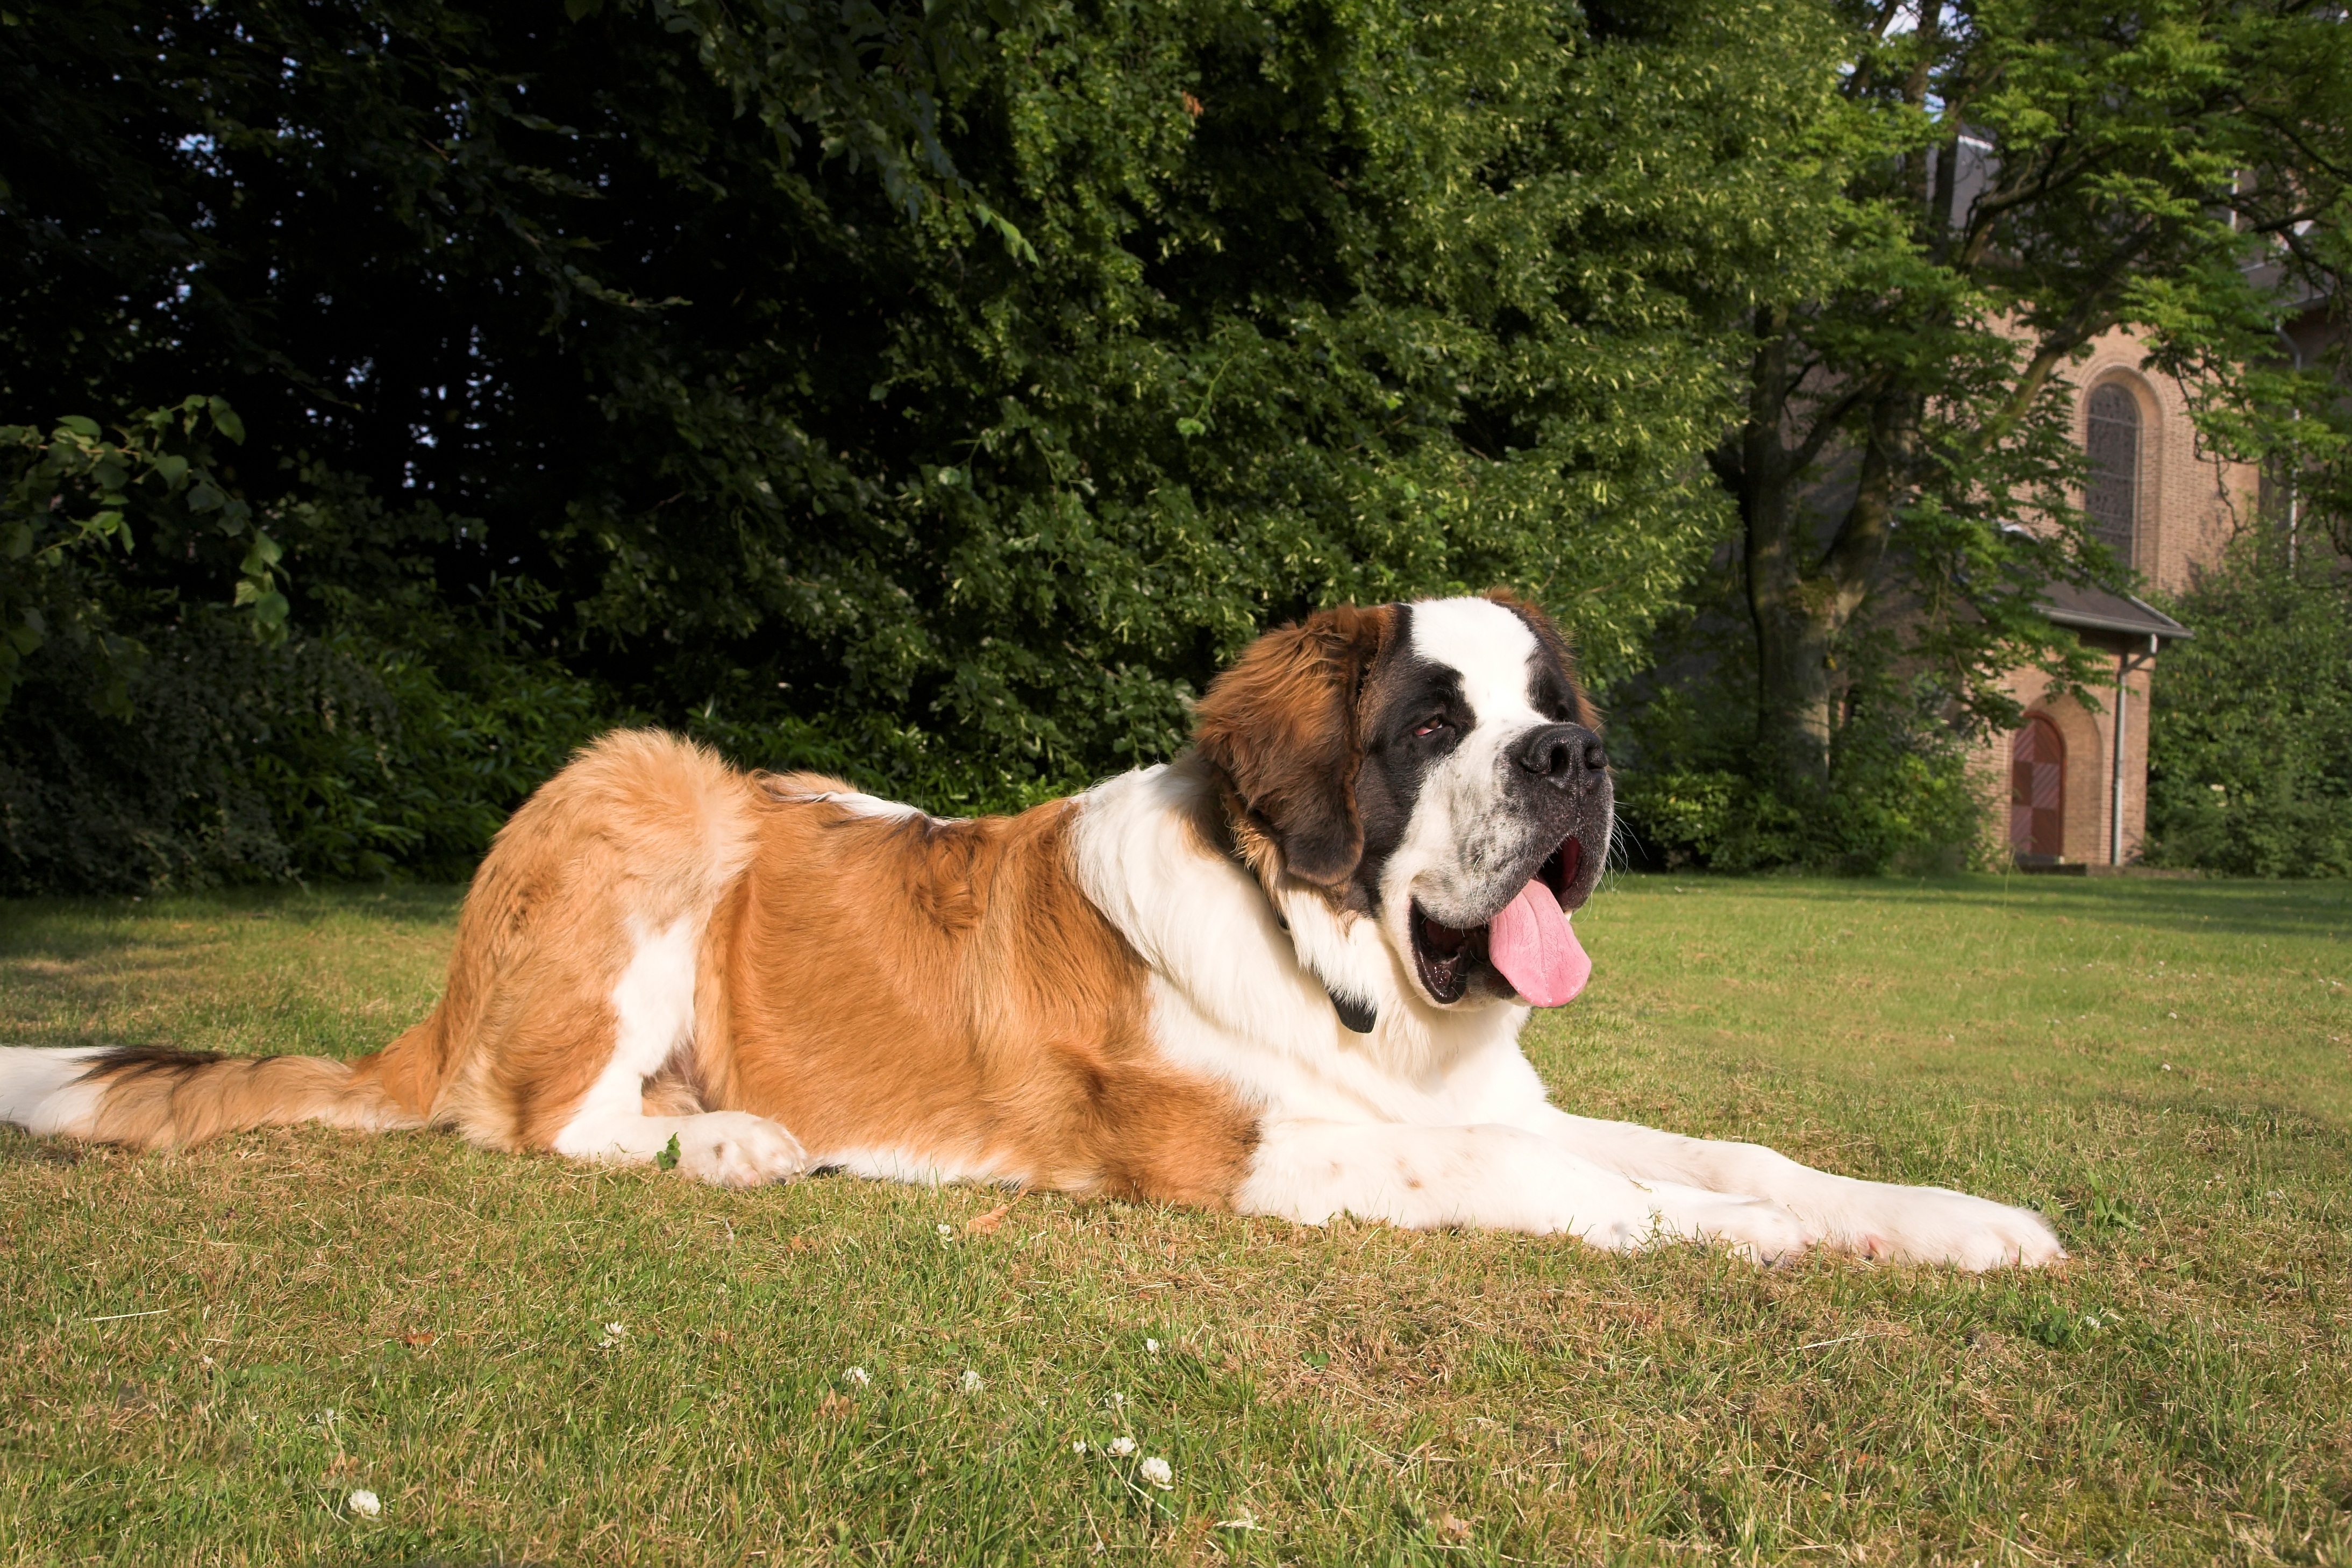
dog, pet, mammal, animals, vertebrate, dog breed, st bernard, dog like mammal, carnivoran, dog crossbreeds, moscow watchdog